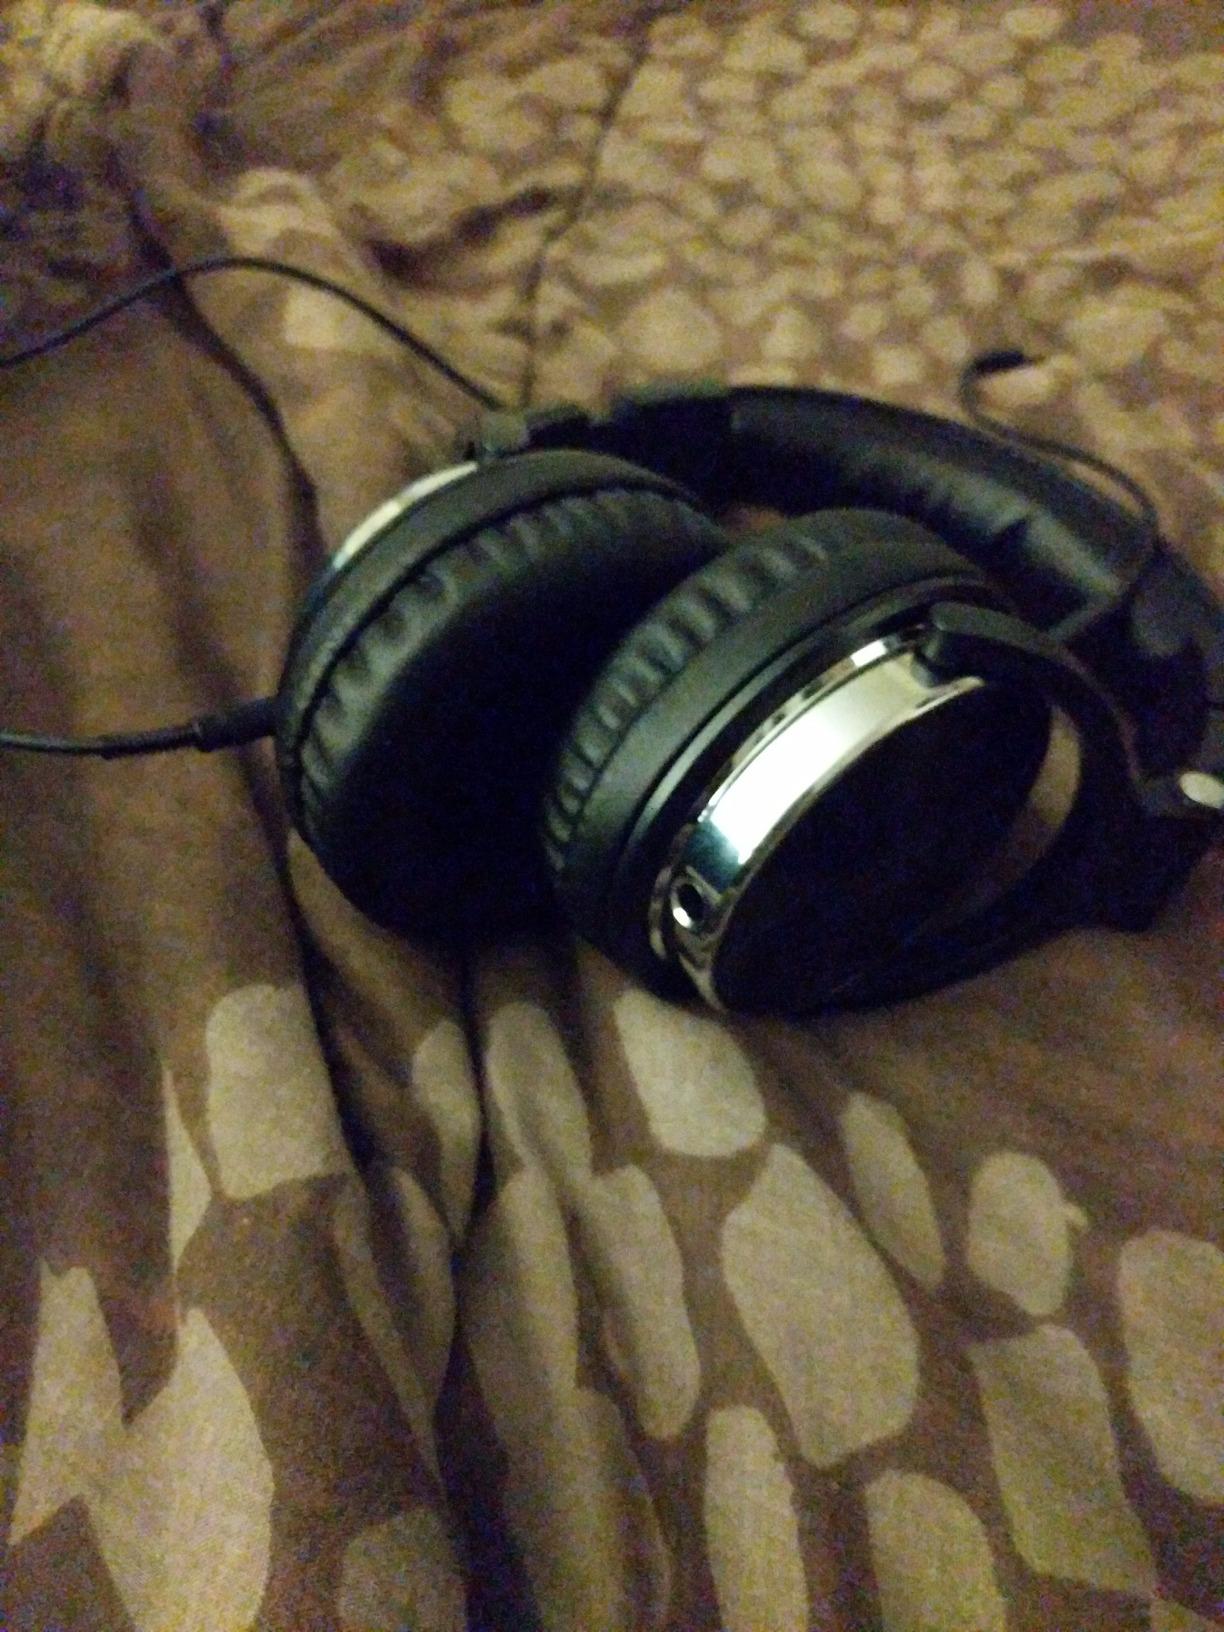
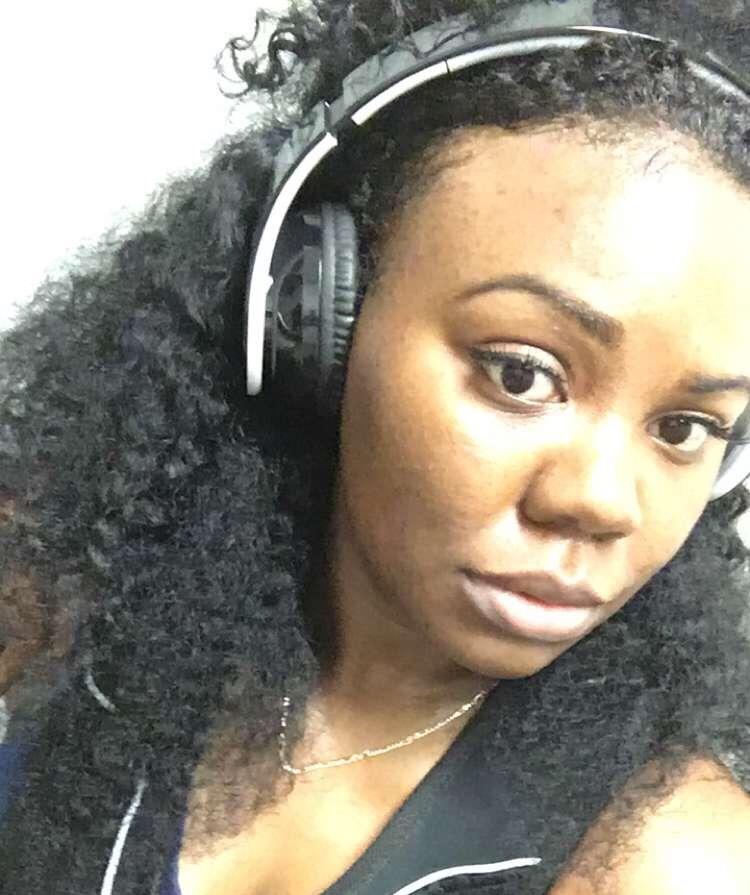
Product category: headphones
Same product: no